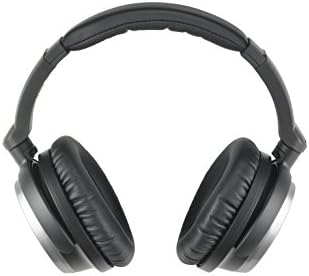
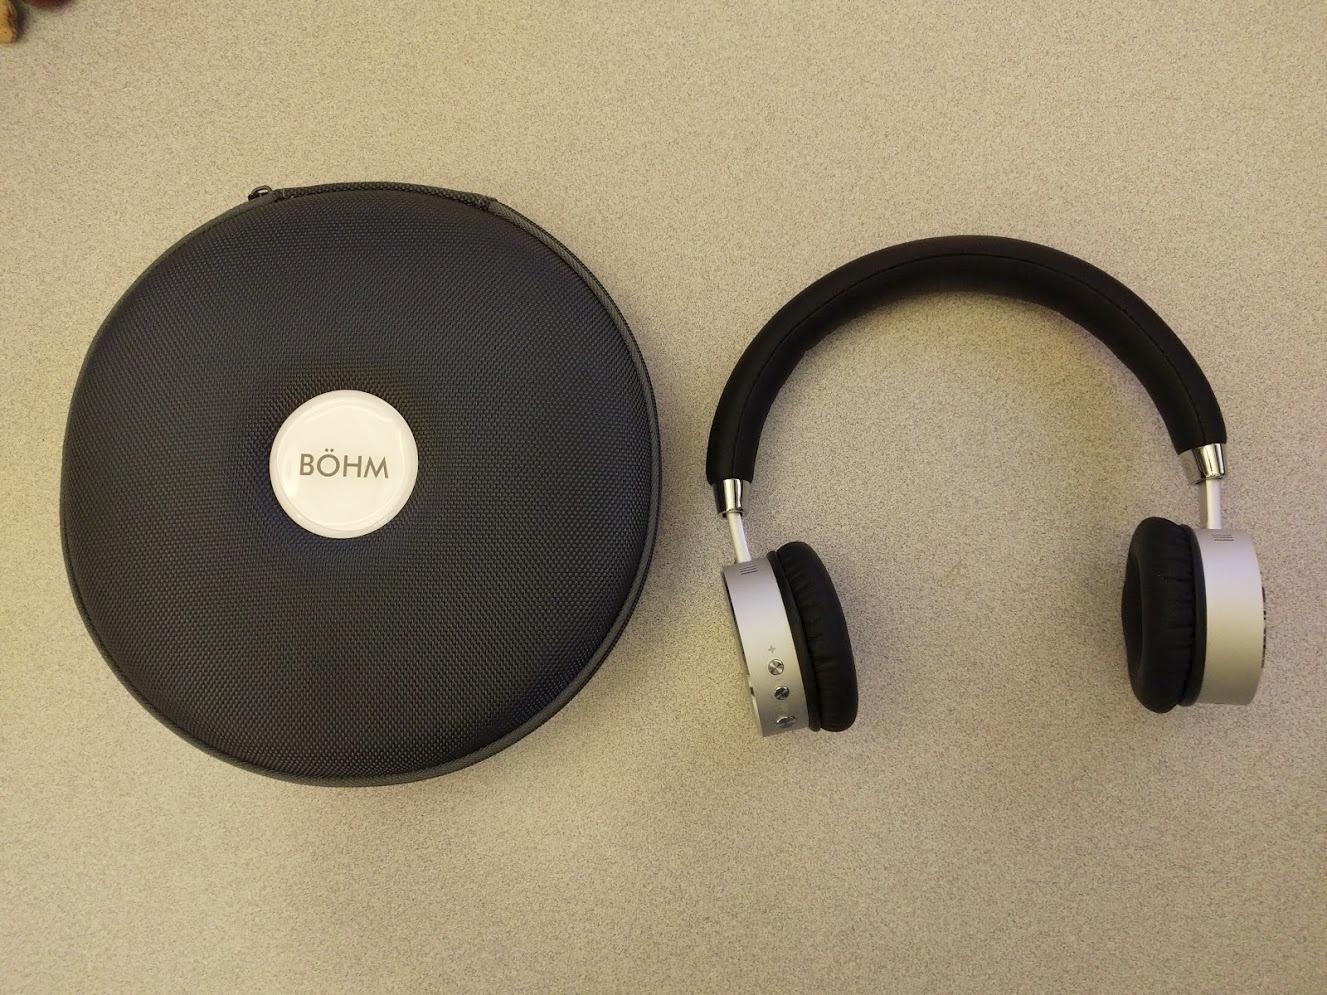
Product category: headphones
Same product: no